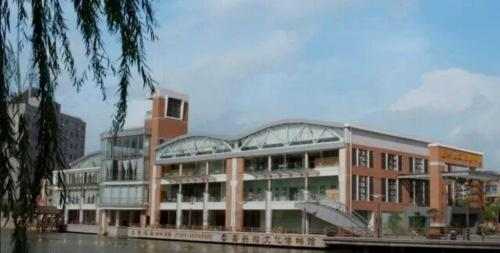
地标名称：嘉兴船文化博物馆
所在城市：嘉兴市·南湖区